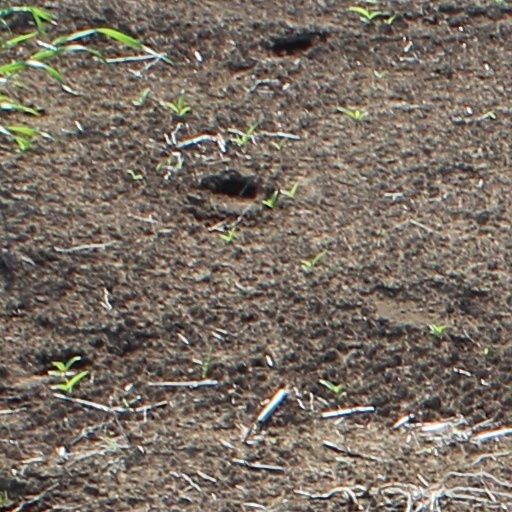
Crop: wheat